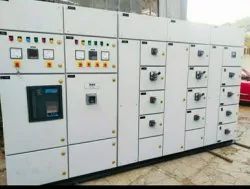
Label: ACB_Main_LT_Control_Panel